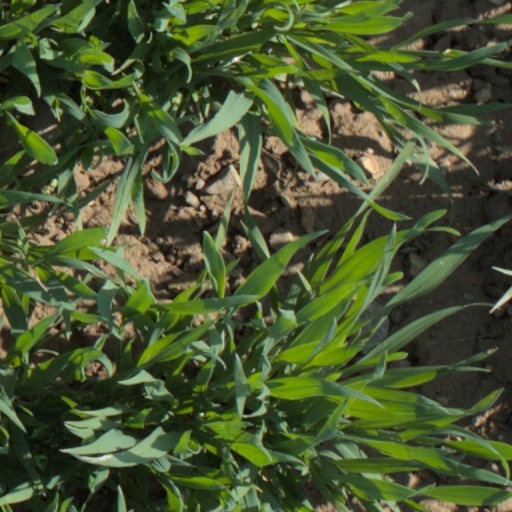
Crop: wheat